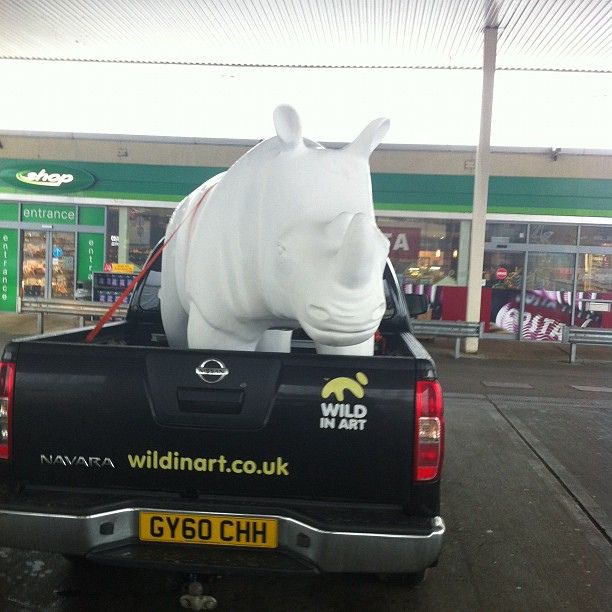
A black truck with a rhinoceros sculpture in the truck bed.

A large rhino statue on the back of a truck.

A plaster rhino is in the back of a pickup truck.

A cement rhino on the back of a pickup truck.

Large white rhinoceros yard decoration in the back of a black pickup truck.